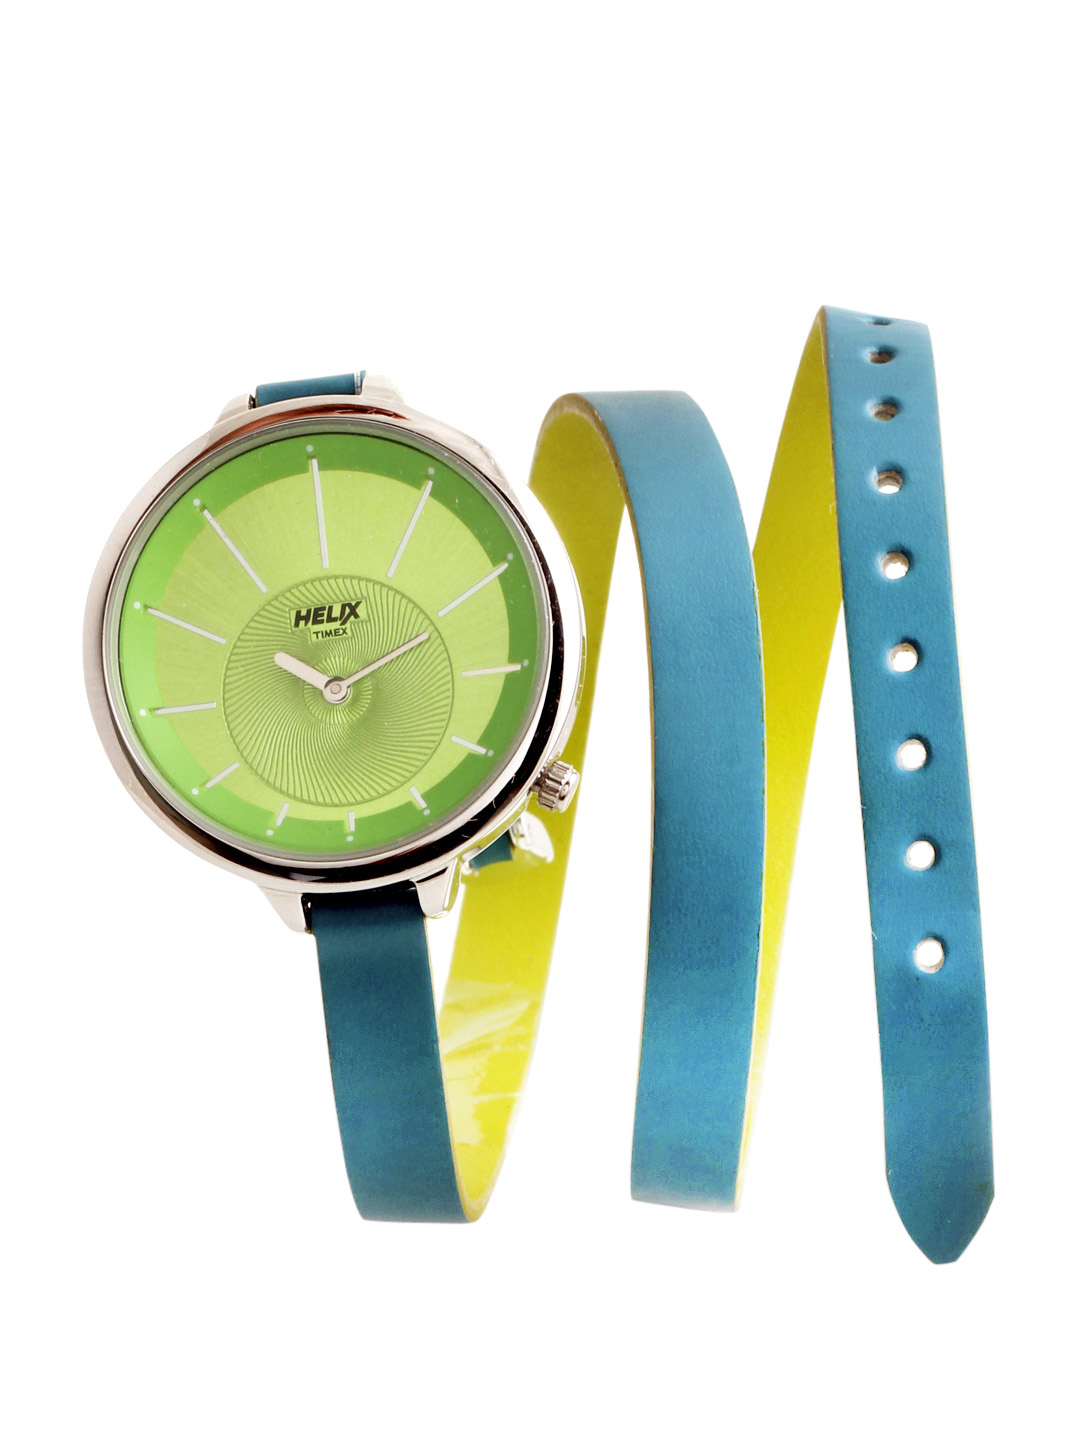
Helix Women Green Dial Watch
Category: Accessories / Watches / Watches
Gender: Women
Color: Green
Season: Winter 2016
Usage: Casual